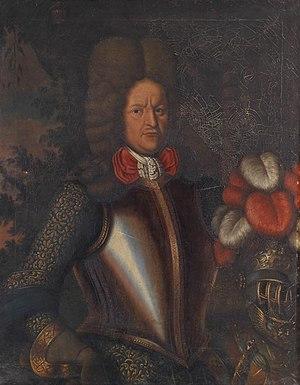
Johann Reinhold von Patkul est un noble de Livonie suédoise qui a joué un rôle clé dans le déclenchement de la Grande Guerre du Nord entre la Suède et ses voisins.